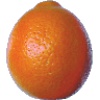
Label: Tangelo 1